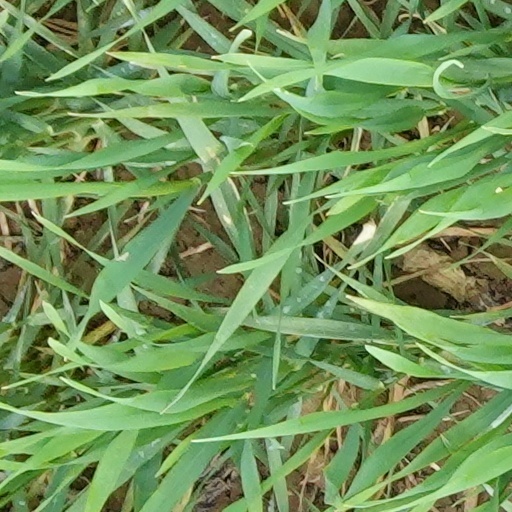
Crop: wheat